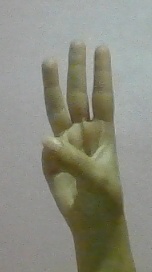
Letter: thaa